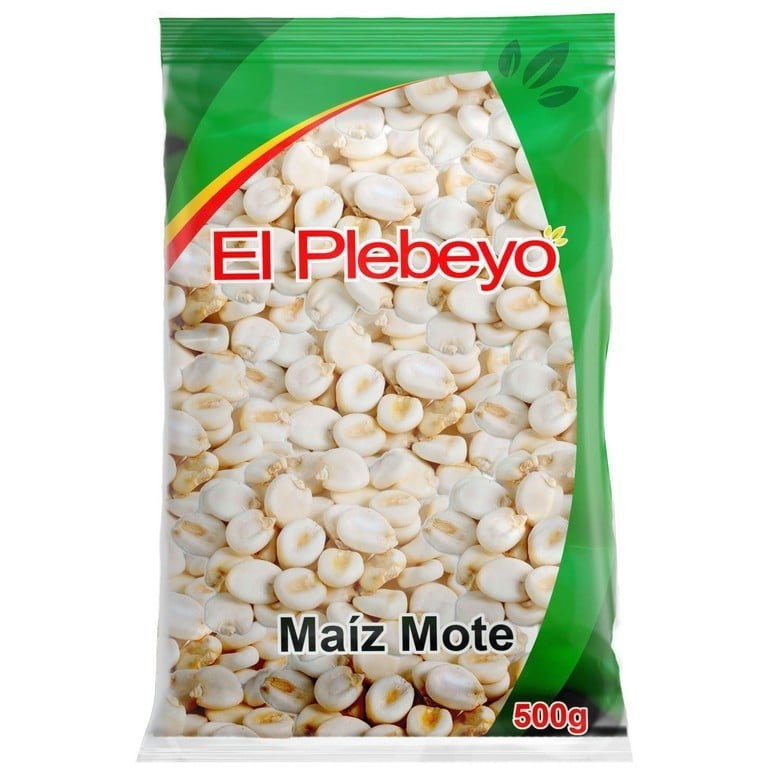
Maiz Mote 500 g EL PLEBEYO
Origen del maíz mote Se trata de una variedad de maíz originaria de los Andes. Se sabe que tanto la cultura de los moches como los incas lo consumían tostado. El jesuita Bernabé Cobo, que vivió en Cuzco en 1609, plasmó en sus escritos que en la zona se comía el maíz tostado en ‘kancha’. Así se denomina aún a este tipo de maíz cuando se tuesta. Ingredientes: 100% Maiz Mote TABLA NUTRIMENTAL: Informacion Nutricional Basado en 100 g Cantidad por porción Valor Energético 386 kJ 88 kcal Proteinas 3 g Grasa 0,8 g Carbohidratos 20,8 g Az ú cares 0 g Sal 0 g Grasas saturadas 0.1 g
Brand: Latino Andina Marindus
Category: Food, Beverages & Tobacco > Food Items > Grains, Rice & Cereal